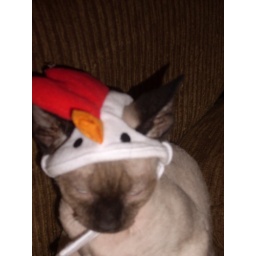
Brig in a chicken hat